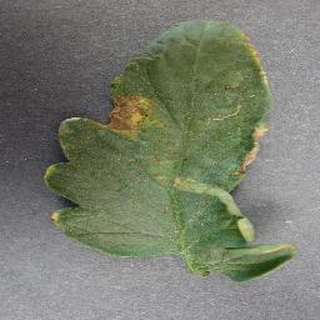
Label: tomato_bacterial_spot